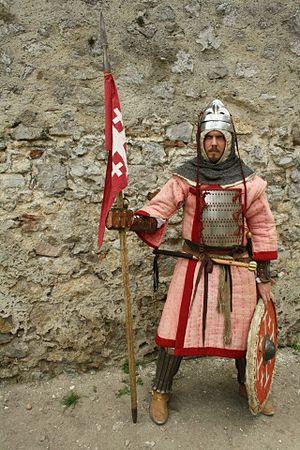
Les turcopoles, ou turcoples, étaient des combattants auxiliaires des croisés, souvent des archers, ils étaient à cheval, équipés et habillés à la turque. En français, le mot apparaît au XIIᵉ siècle.